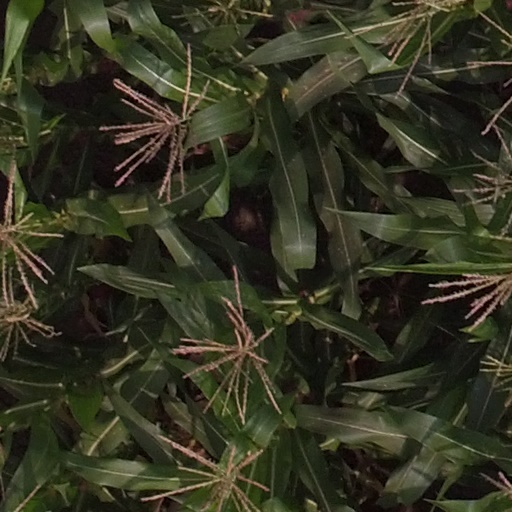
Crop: maize; corn